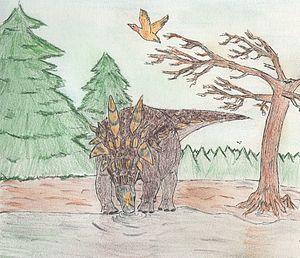
Antarctopelta oliveroi et l'oiseau comme Vegavis iaai